History of the Los Angeles Rams

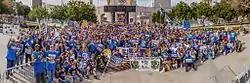
Rally held at the Los Angeles Memorial Coliseum in support of the Rams moving back to Los Angeles

On January 4, 2016, the St. Louis Rams filed for relocation to move to the Los Angeles area for the 2016 NFL season. They were among the three teams (the Rams, Oakland Raiders, and the San Diego Chargers) that filed for relocation to Los Angeles. All three franchises previously played in the Los Angeles metropolitan area. Weeks later, the NFL owners gathered in Houston for a meeting on January 11 and January 12, a meeting that decided the end of the Los Angeles race. A few days before the scheduled owners meeting, Dallas Cowboys owner Jerry Jones suggested that the Rams and Chargers should share Stan Kroenke's SoFi Stadium. This suggestion was taken as a possible option discussed in the Houston meetings. During the Los Angeles meeting, the Committee on Los Angeles Opportunities, which consists of six NFL owners, favored the Carson project over the Rams' Inglewood project. Despite this, thanks to Jerry Jones' pitch, the first round of voting during the meeting, the Rams got the greater number of votes, conquering the Carson project 21–11. However, the Rams did not meet the required 24 votes in the second round of voting the Rams Inglewood project received 20 votes while the Chargers and Raiders Carson project received only 12 votes. After hours of searching to find a compromise, it was determined that the Rams would relocate to Los Angeles and the Chargers would have the option to join them, while the Raiders would have the option to join the Rams if the Chargers elected not to move.